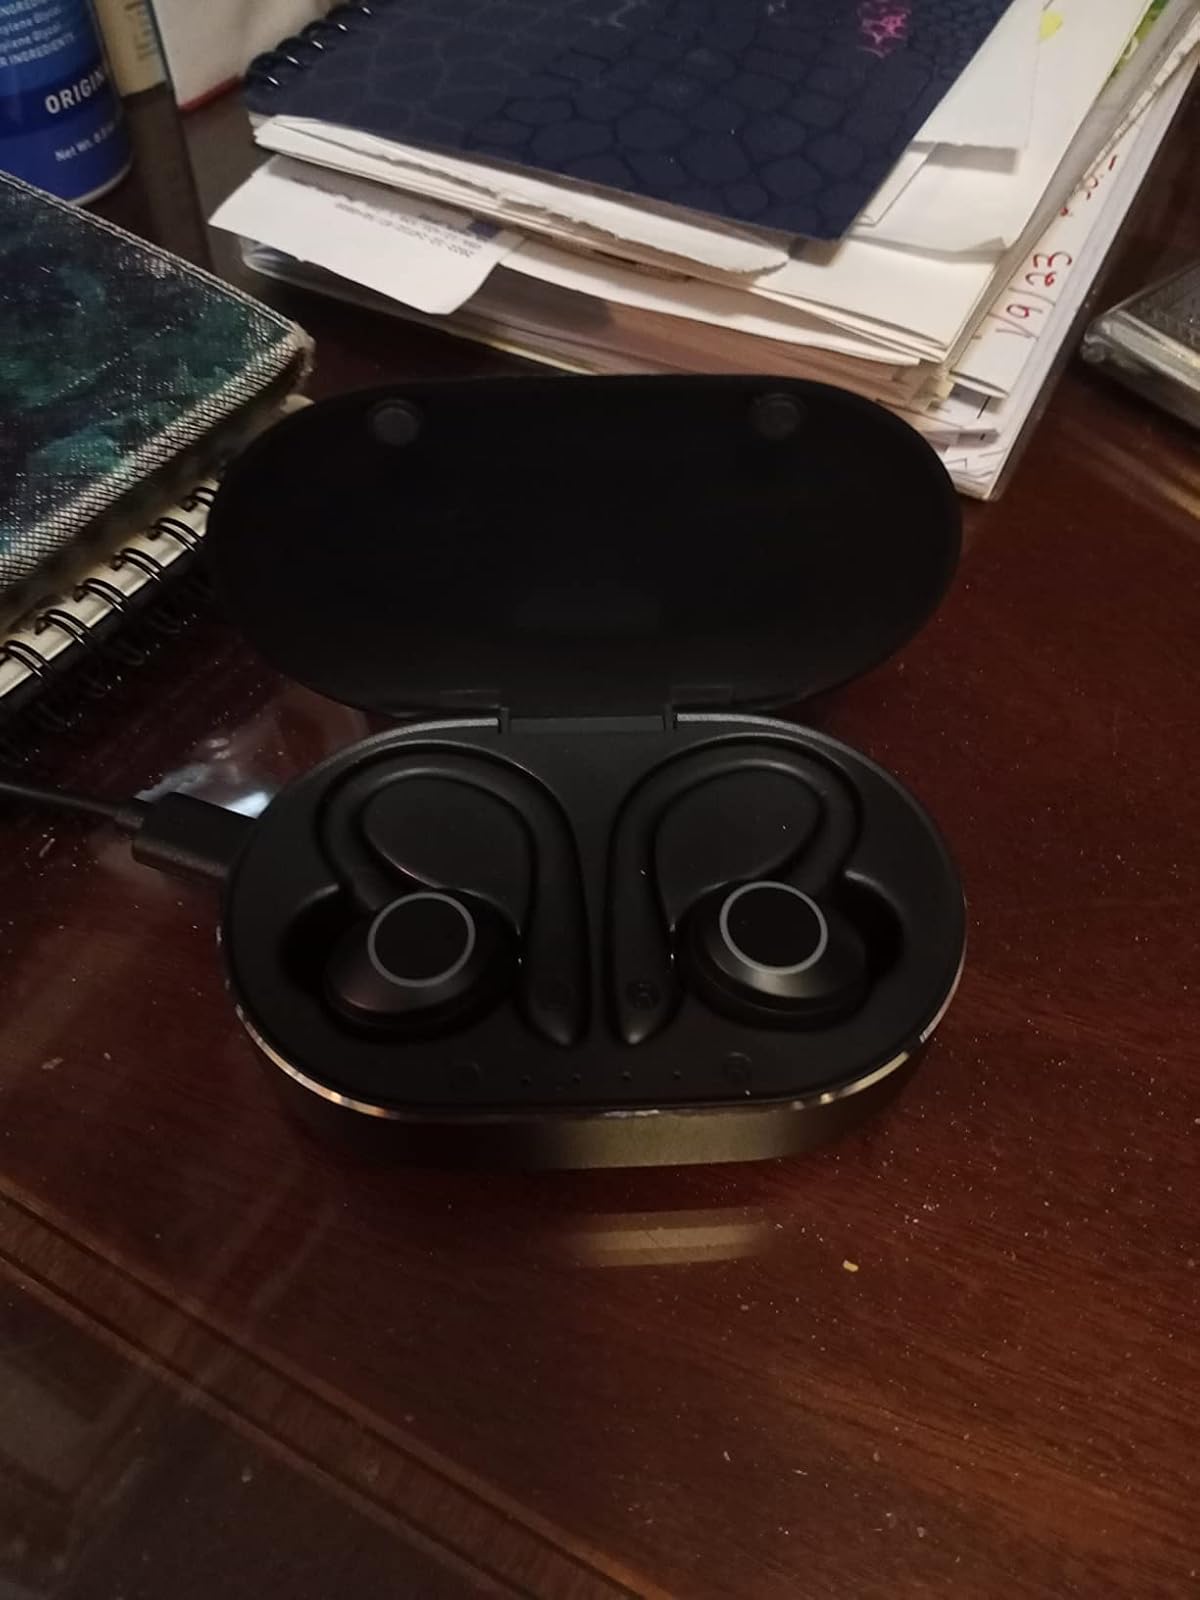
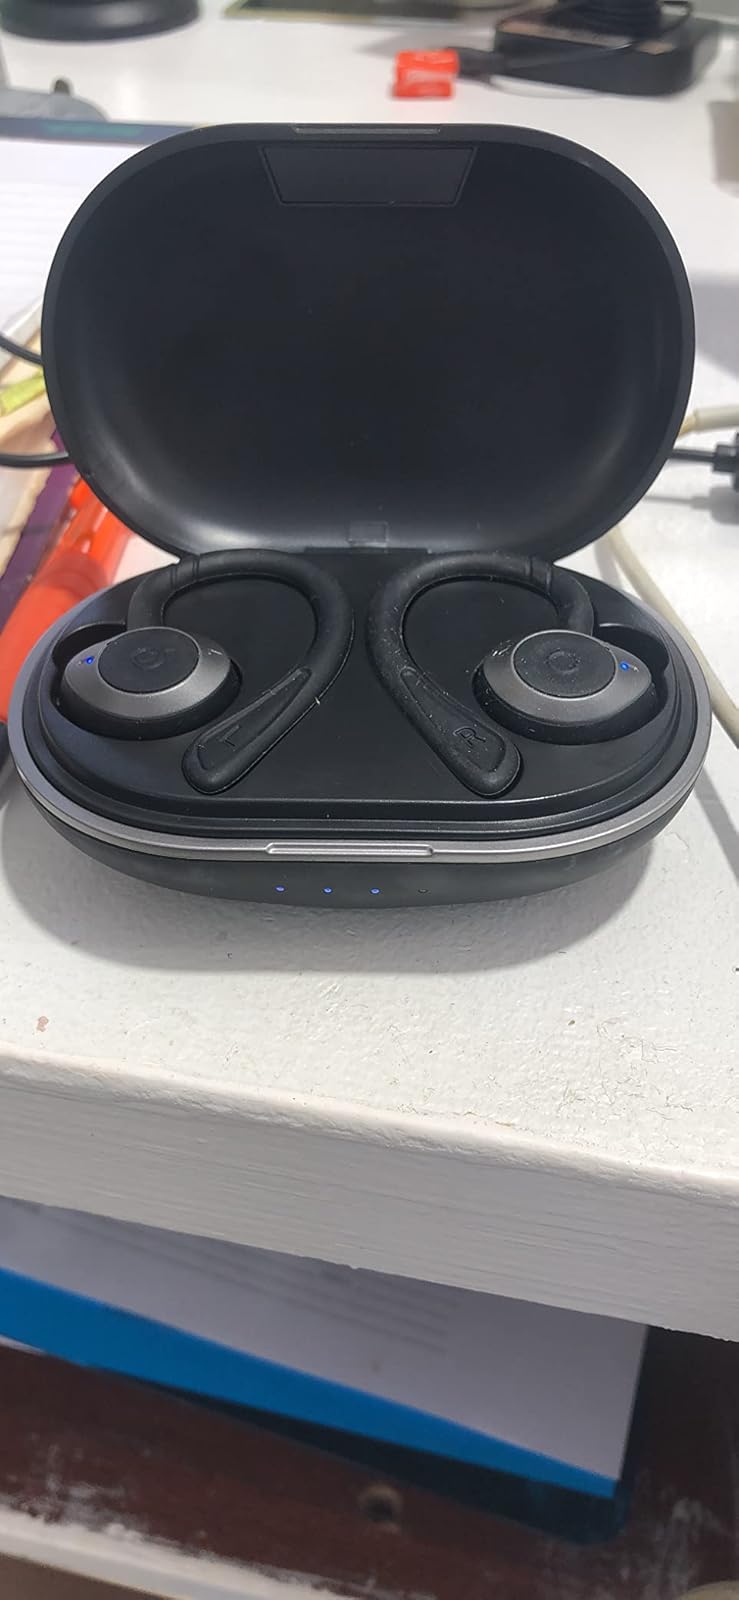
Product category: earbuds
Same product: no